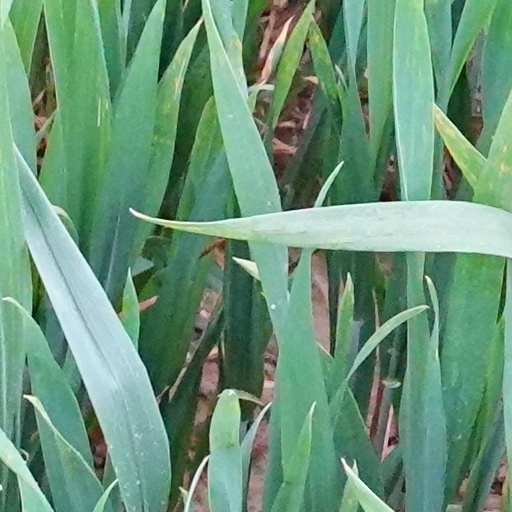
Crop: wheat